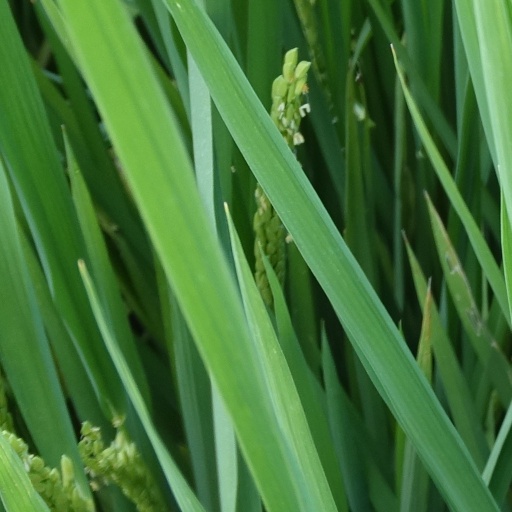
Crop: rice